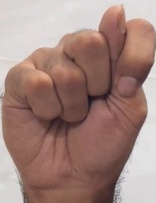
ASL sign: T